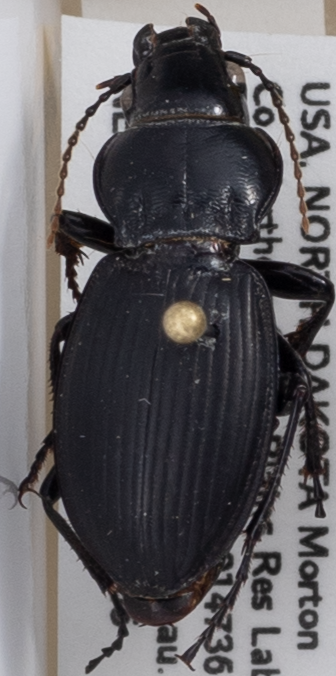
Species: Cyclotrachelus torvus
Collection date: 2018-06-05
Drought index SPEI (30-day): -0.404
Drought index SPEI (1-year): -0.17
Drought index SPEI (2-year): -0.212